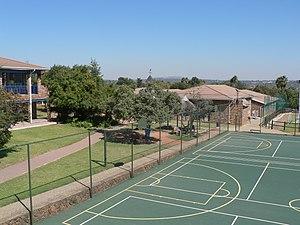
Campus de Johannesburg
Le lycée français Jules-Verne est un établissement français semi-public conventionné par l’Agence pour l’enseignement français de l’étranger. Il est divisé en deux campus :